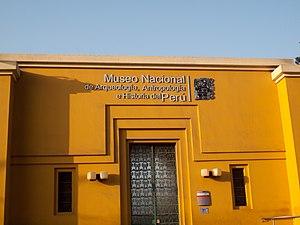
Le Museo Nacional de Arqueología, Antropología e Historia del Perú est le musée le plus ancien du Pérou. Il est situé Plaza Bolívar dans le district de Pueblo Libre dans la ville de Lima.